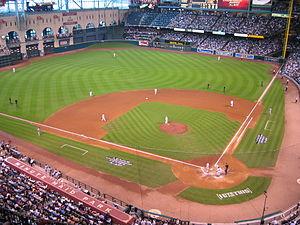
Le Minute Maid Park est un stade de baseball situé sur une partie du site de l'ancienne gare de Union Station dans le centre de Houston, au Texas. Commandité par la firme Enron qui fut impliquée dans un scandale financier en 2001, les droits d'appellation furent alors rachetés par une filiale du groupe The Coca-Cola Company, Minute Maid.
Les Astros de Houston sont une équipe de baseball de la Ligue majeure de baseball située à Houston, Texas. Ils évoluent présentement dans la division Ouest de la Ligue américaine, après avoir joué en Ligue nationale de 1962 à 2012.